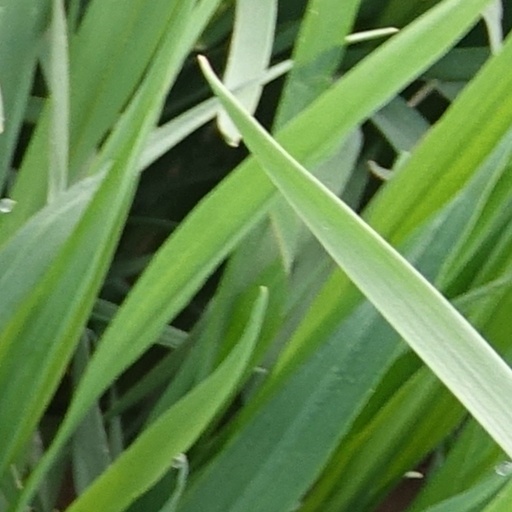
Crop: wheat